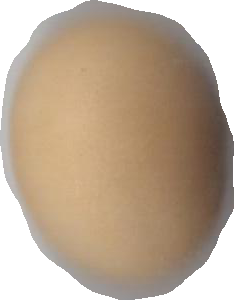
Variety: Dega